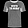
Label: T - shirt / top